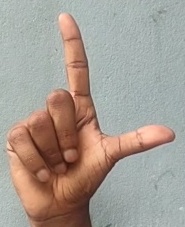
ASL sign: L